Flannery O'Connor Childhood Home

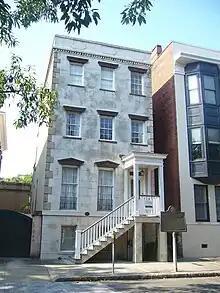
Flannery O'Connor lived here growing up

The Flannery O'Connor Childhood Home is a historic house museum in Savannah, Georgia where American author Flannery O'Connor lived during her childhood. The home, built in 1856, is located at 207 E. Charlton Street in Lafayette Square.